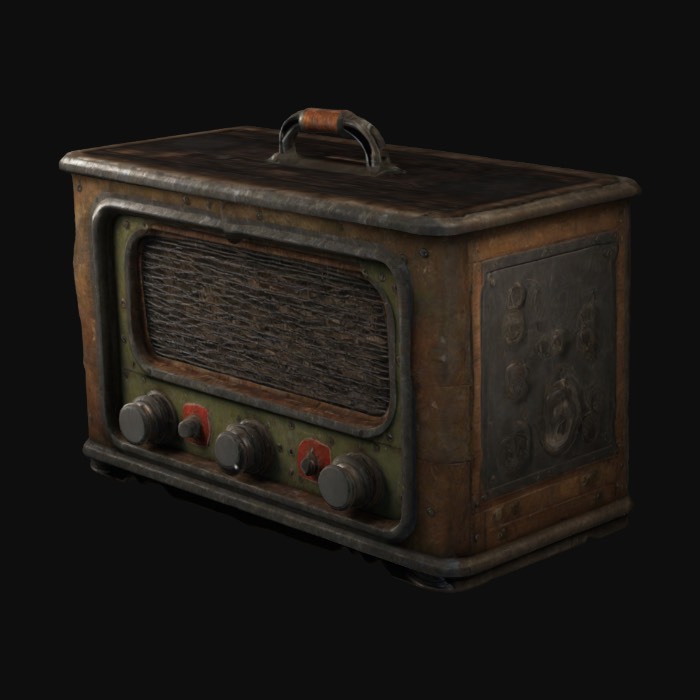
미적 점수 (1~10점): 6